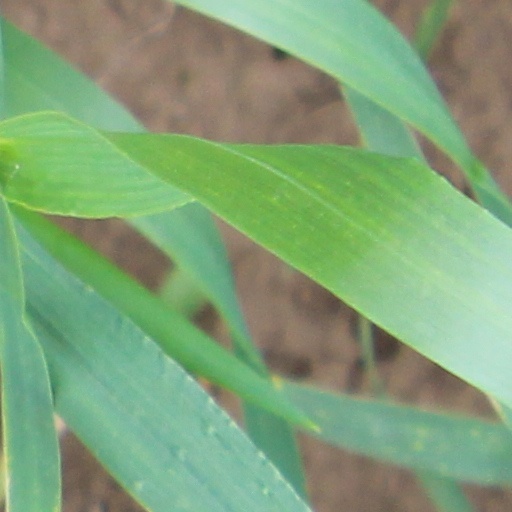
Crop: wheat